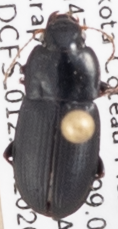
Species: Harpalus opacipennis
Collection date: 2020-07-14
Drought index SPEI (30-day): -1.028
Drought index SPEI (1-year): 1.386
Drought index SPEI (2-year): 1.77